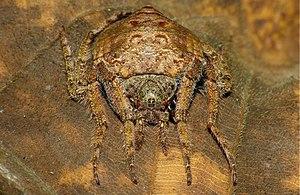
Talthybia depressa, unique représentant du genre Talthybia, est une espèce d'araignées aranéomorphes de la famille des Araneidae.
Dolophones conifera est une espèce d'araignées aranéomorphes de la famille des Araneidae.